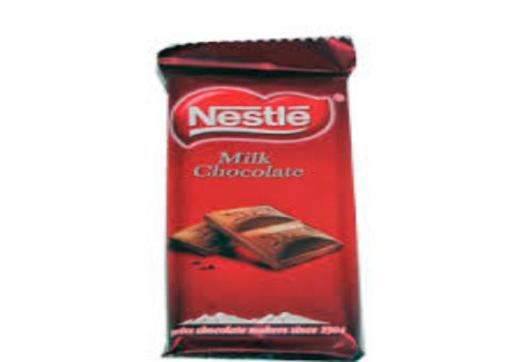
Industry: Food